Roman Catholic Diocese of Terni-Narni-Amelia

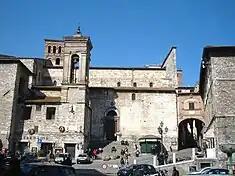
Co-cathedral in Narni

The Diocese of Terni-Narni-Amelia is a Latin Church ecclesiastical territory or diocese of the Catholic Church in Umbria, central Italy. It was created in 1983, when the Diocese of Amelia was united with the Diocese of Terni and Narni. The latter had been in turn created in 1907, when the Diocese of Narni was united to the historical Diocese of Terni. The diocese is immediately exempt to the Holy See, not part of any ecclesiastical province.